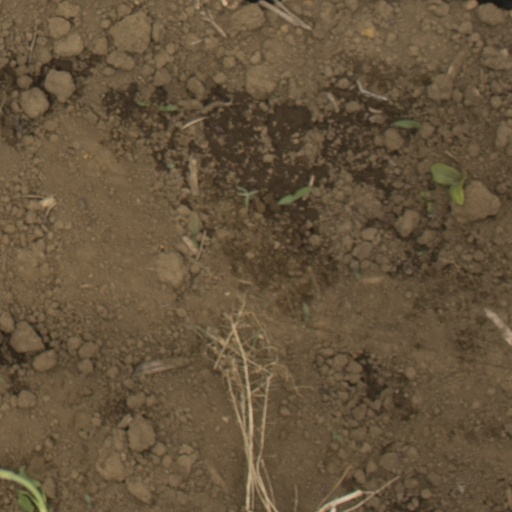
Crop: Jerusalem artichoke